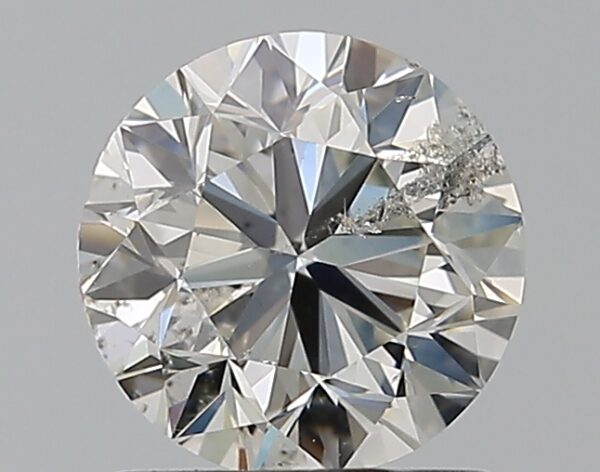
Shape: round
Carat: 1
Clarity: SI2
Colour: G
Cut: VG
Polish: EX
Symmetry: EX
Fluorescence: N
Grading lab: IGI
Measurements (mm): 6.23 x 6.2 x 4.01